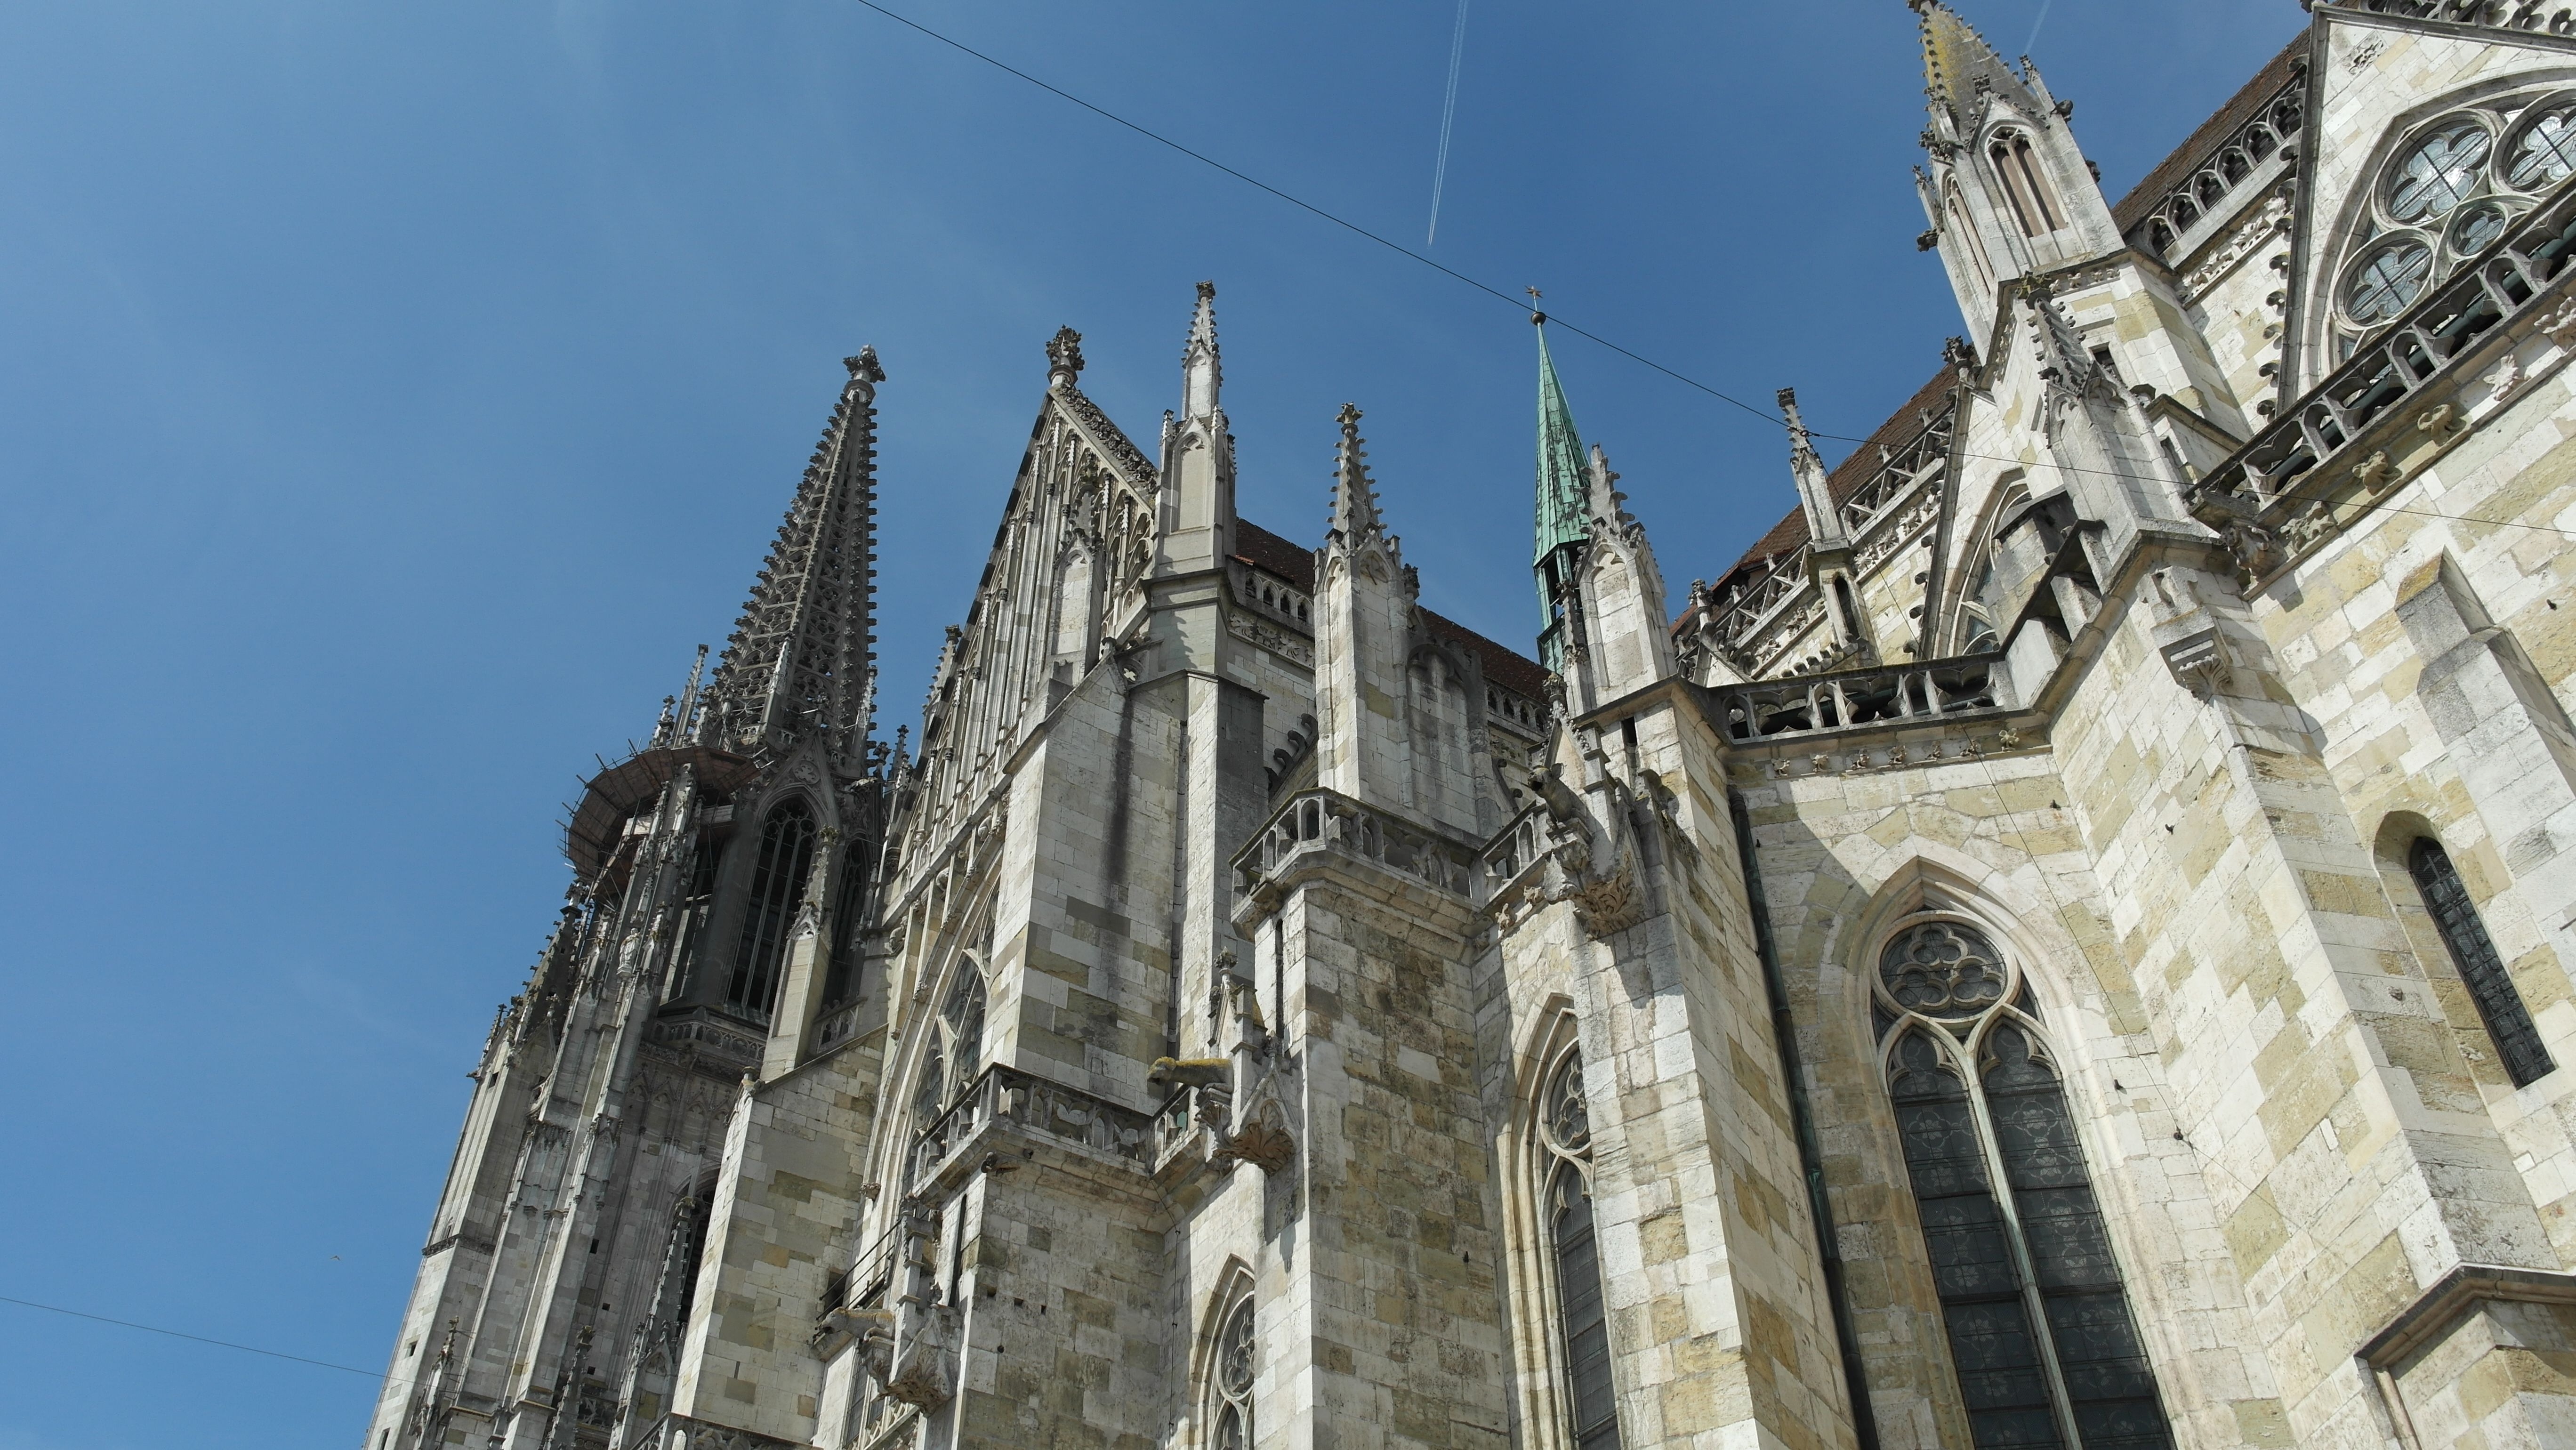
building, facade, church, cathedral, gothic, place of worship, spire, steeple, bavaria, dom, regensburg, gothic architecture, tours, cathedral st peter